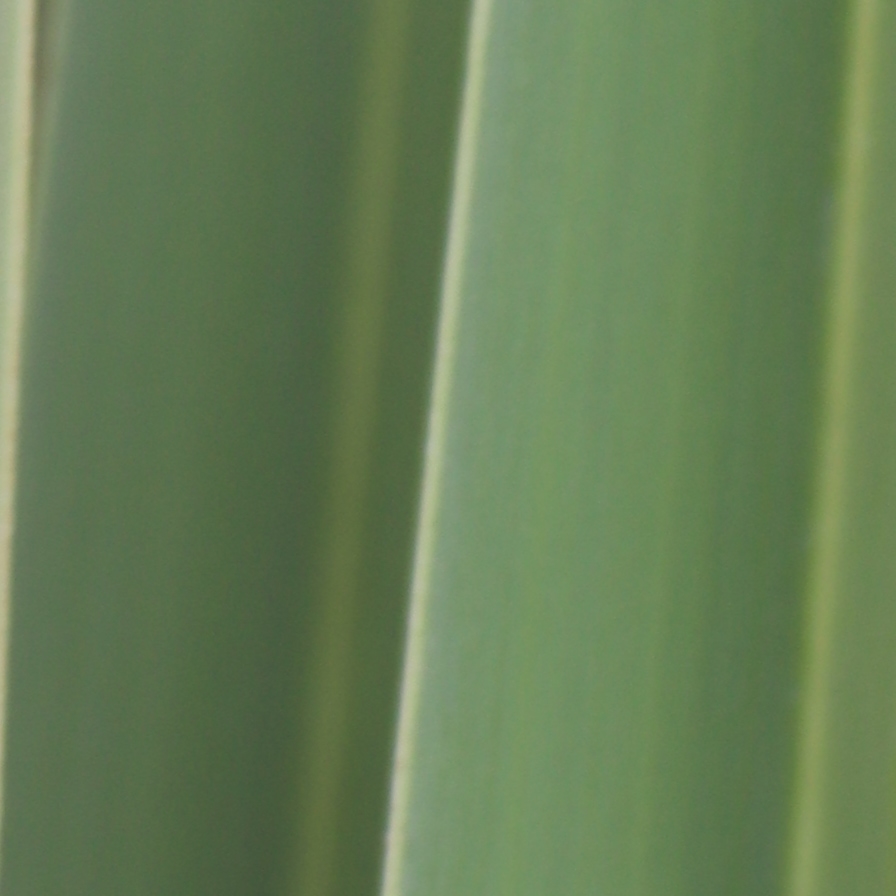
Label: Healthy